Messenger RNA

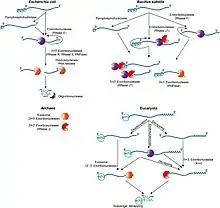
Overview of mRNA decay pathways in the different life domains.

In general, in prokaryotes the lifetime of mRNA is much shorter than in eukaryotes. Prokaryotes degrade messages by using a combination of ribonucleases, including endonucleases, 3' exonucleases, and 5' exonucleases. In some instances, small RNA molecules (sRNA) tens to hundreds of nucleotides long can stimulate the degradation of specific mRNAs by base-pairing with complementary sequences and facilitating ribonuclease cleavage by RNase III. It was recently shown that bacteria also have a sort of 5' cap consisting of a triphosphate on the 5' end. Removal of two of the phosphates leaves a 5' monophosphate, causing the message to be destroyed by the exonuclease RNase J, which degrades 5' to 3'.